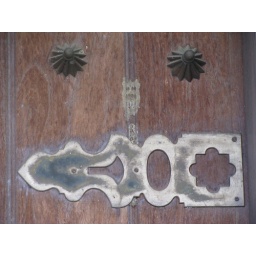
door detail @ Marcos house near the mausoleum